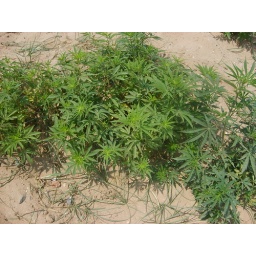
Marijuana plants are all over the beach